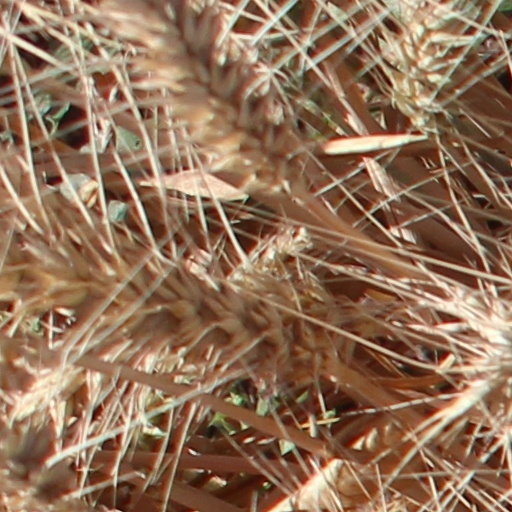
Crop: wheat